Tenth of Tevet

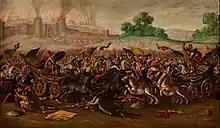
"The Burning of Jerusalem by Nebuchadnezzar’s Army"

Tenth of Tevet, or Asarah BeTevet, the tenth day of the Hebrew month of Tevet, is a fast day in Judaism. It is one of the minor fasts observed even in erev Shabbat from before dawn to nightfall, while other fast days are then postponed after Shabbat. The fast mourns the 587 BCE siege of Jerusalem by Nebuchadnezzar II of Babylonia—an event that began on that date and ultimately culminated in the destruction of Solomon's Temple (i.e., the First Temple), the downfall of the Kingdom of Judah, and the Babylonian exile of the Judeans.